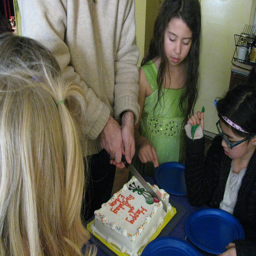
A little girl watches a birth cake being cut.
A young girl cutting a piece of birthday cake with her parent.
A man making a cut into a birthday cake.
Young girl looking on as they cut her birthday cake
young people watch as an adult cuts a cake